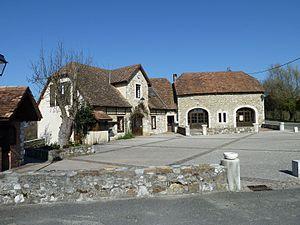
Centre de Castetner
Castetner est une commune française, située dans le département des Pyrénées-Atlantiques en région Nouvelle-Aquitaine.